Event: Nepal Earthquake
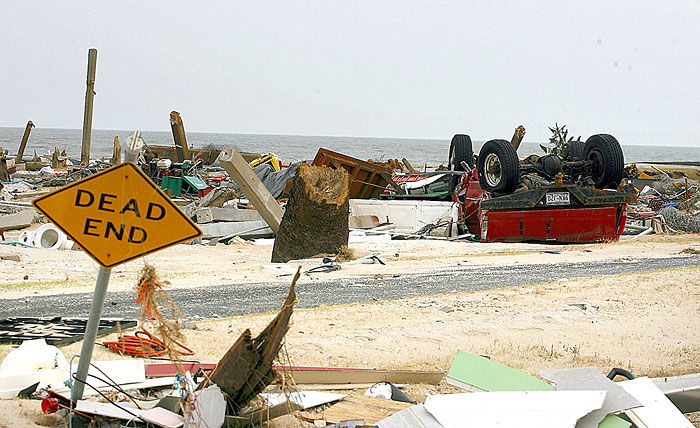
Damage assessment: damage